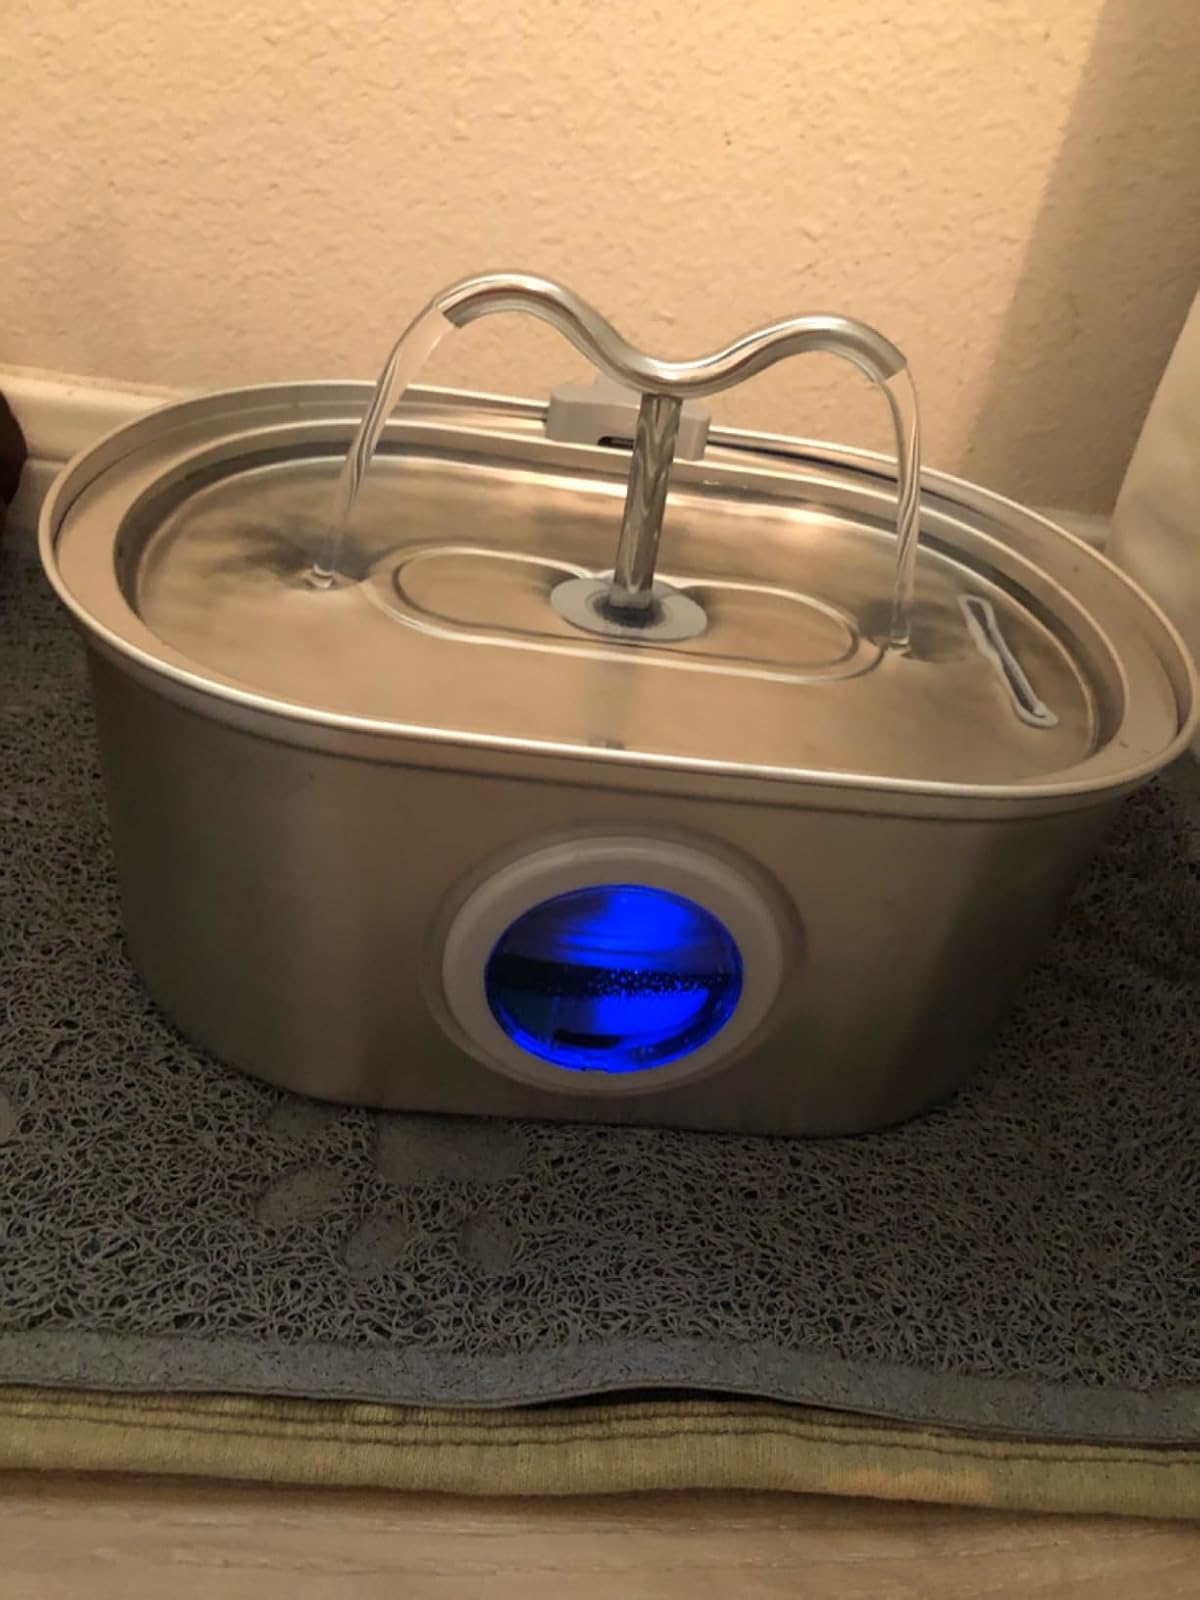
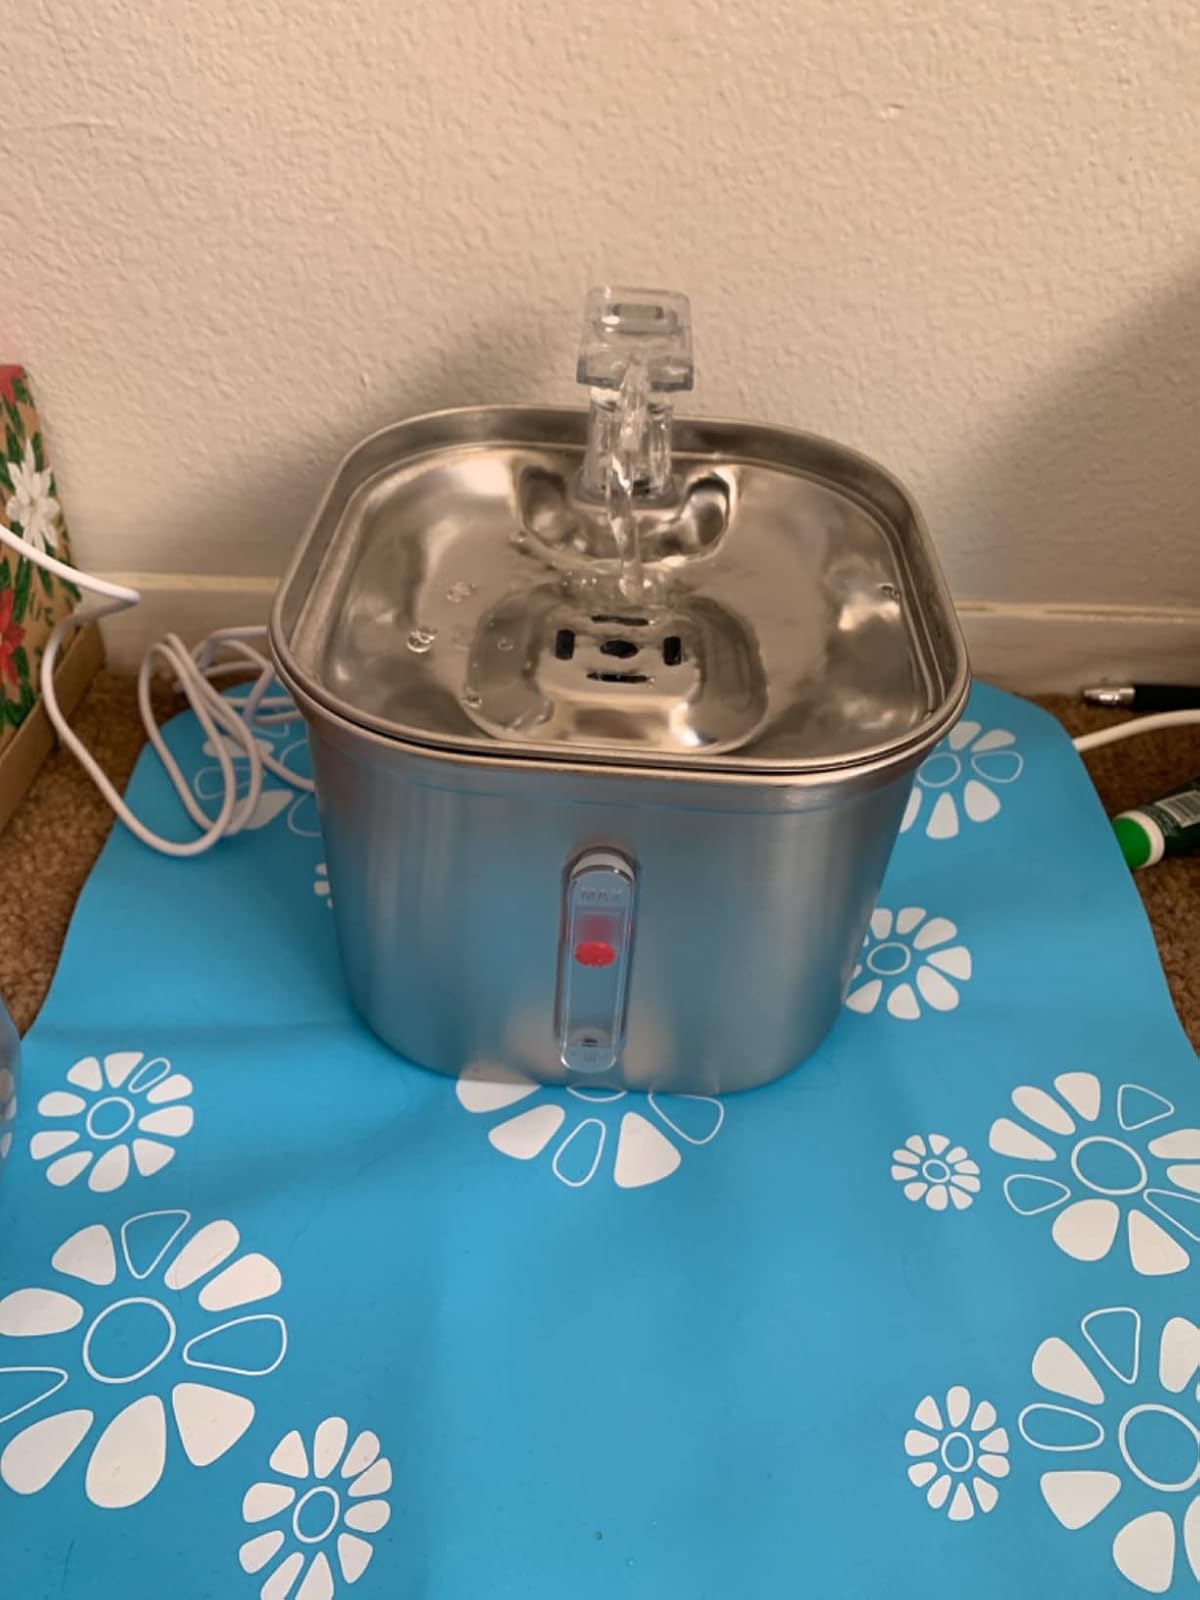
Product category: items_bowl
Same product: no